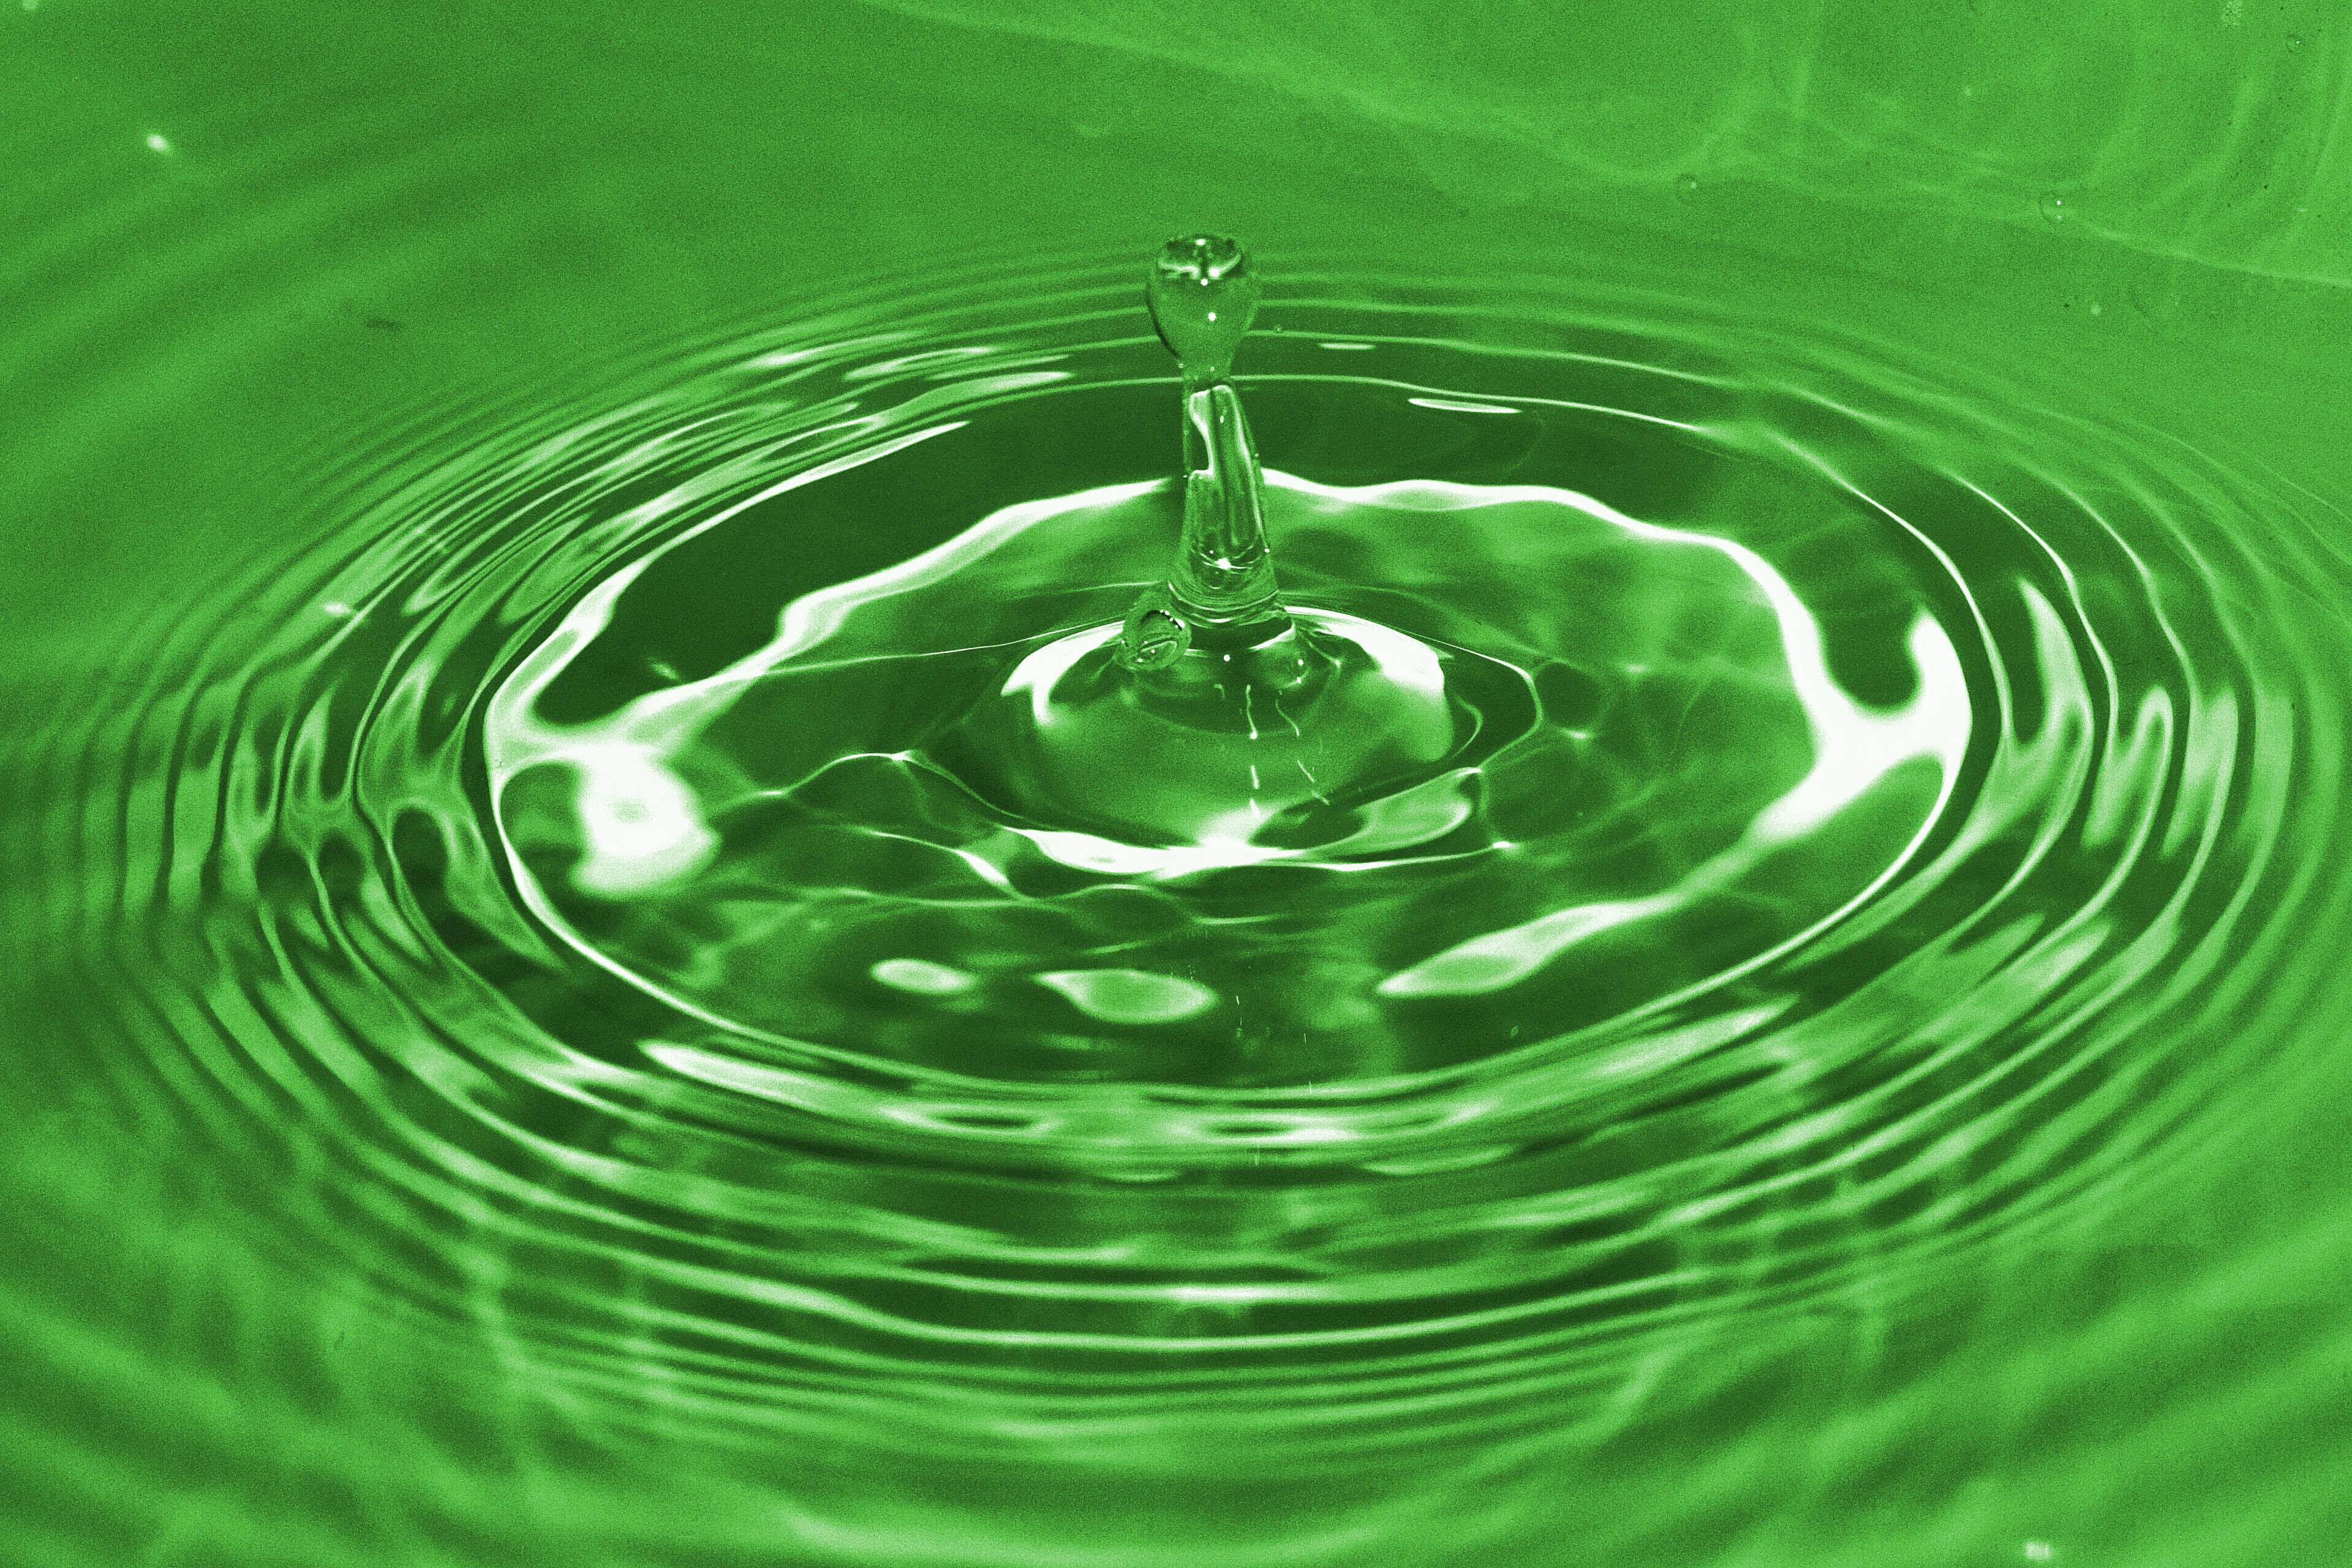
water, drop, dew, liquid, leaf, wave, green, circle, surface, drop of water, moisture, macro photography, plant stem